Charlottetown

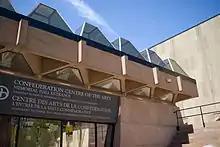
Entrance for the Confederation Centre of the Arts. The Centre was opened in 1964, to commemorate the centennial of the Charlottetown Conference.

Prince Edward Island entered Confederation on July 1, 1873. Aside from being the seat of colonial government, the community came to be noted during the early nineteenth century for shipbuilding and its lumber industry as well as being a fishing port. The shipbuilding industry declined in the latter part of the nineteenth century.